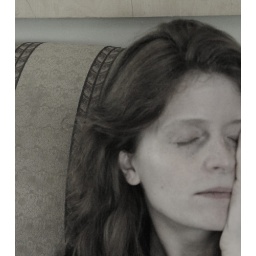
The prop in this was my son, who kept running to the shelf for more books. I was tired. Again.